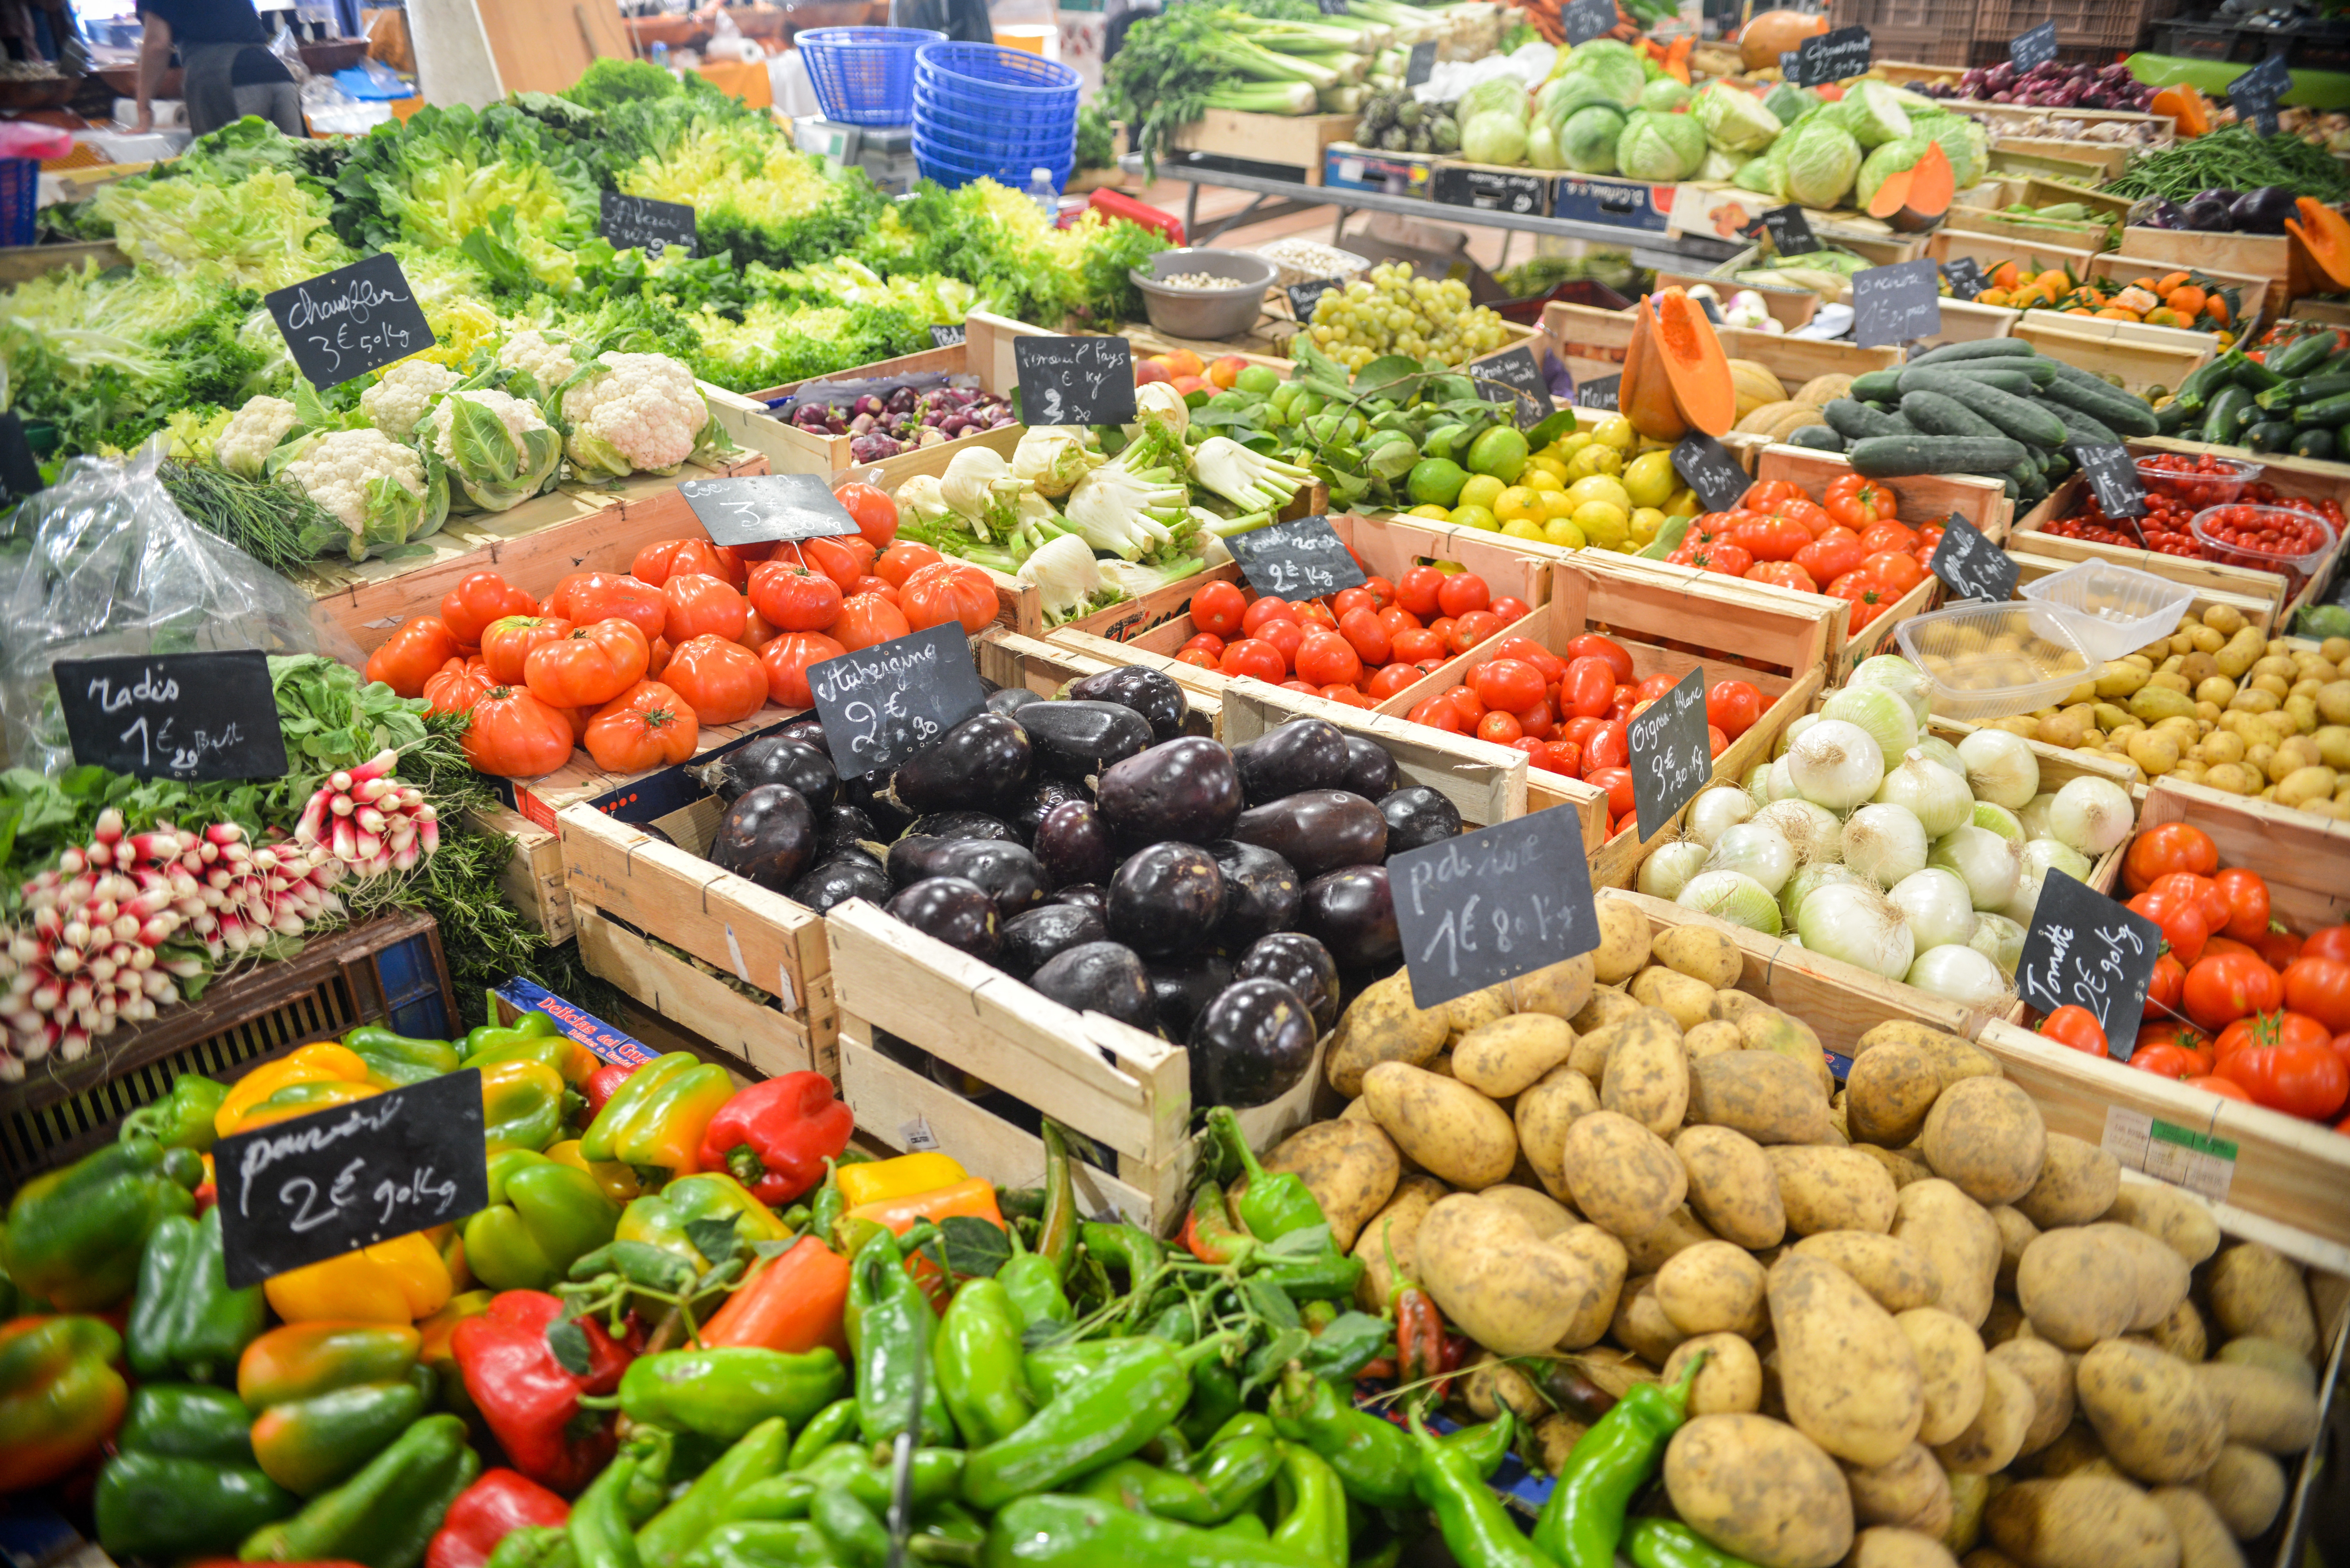
natural foods, whole food, local food, marketplace, vegetable, market, food, vegan nutrition, grocery store, selling, Food group, supermarket, superfood, bazaar, vegetarian food, public space, fruit, plant, greengrocer, produce, trade, retail, legume, convenience store, leaf vegetable, bell peppers and chili peppers, grocer, building, cruciferous vegetables